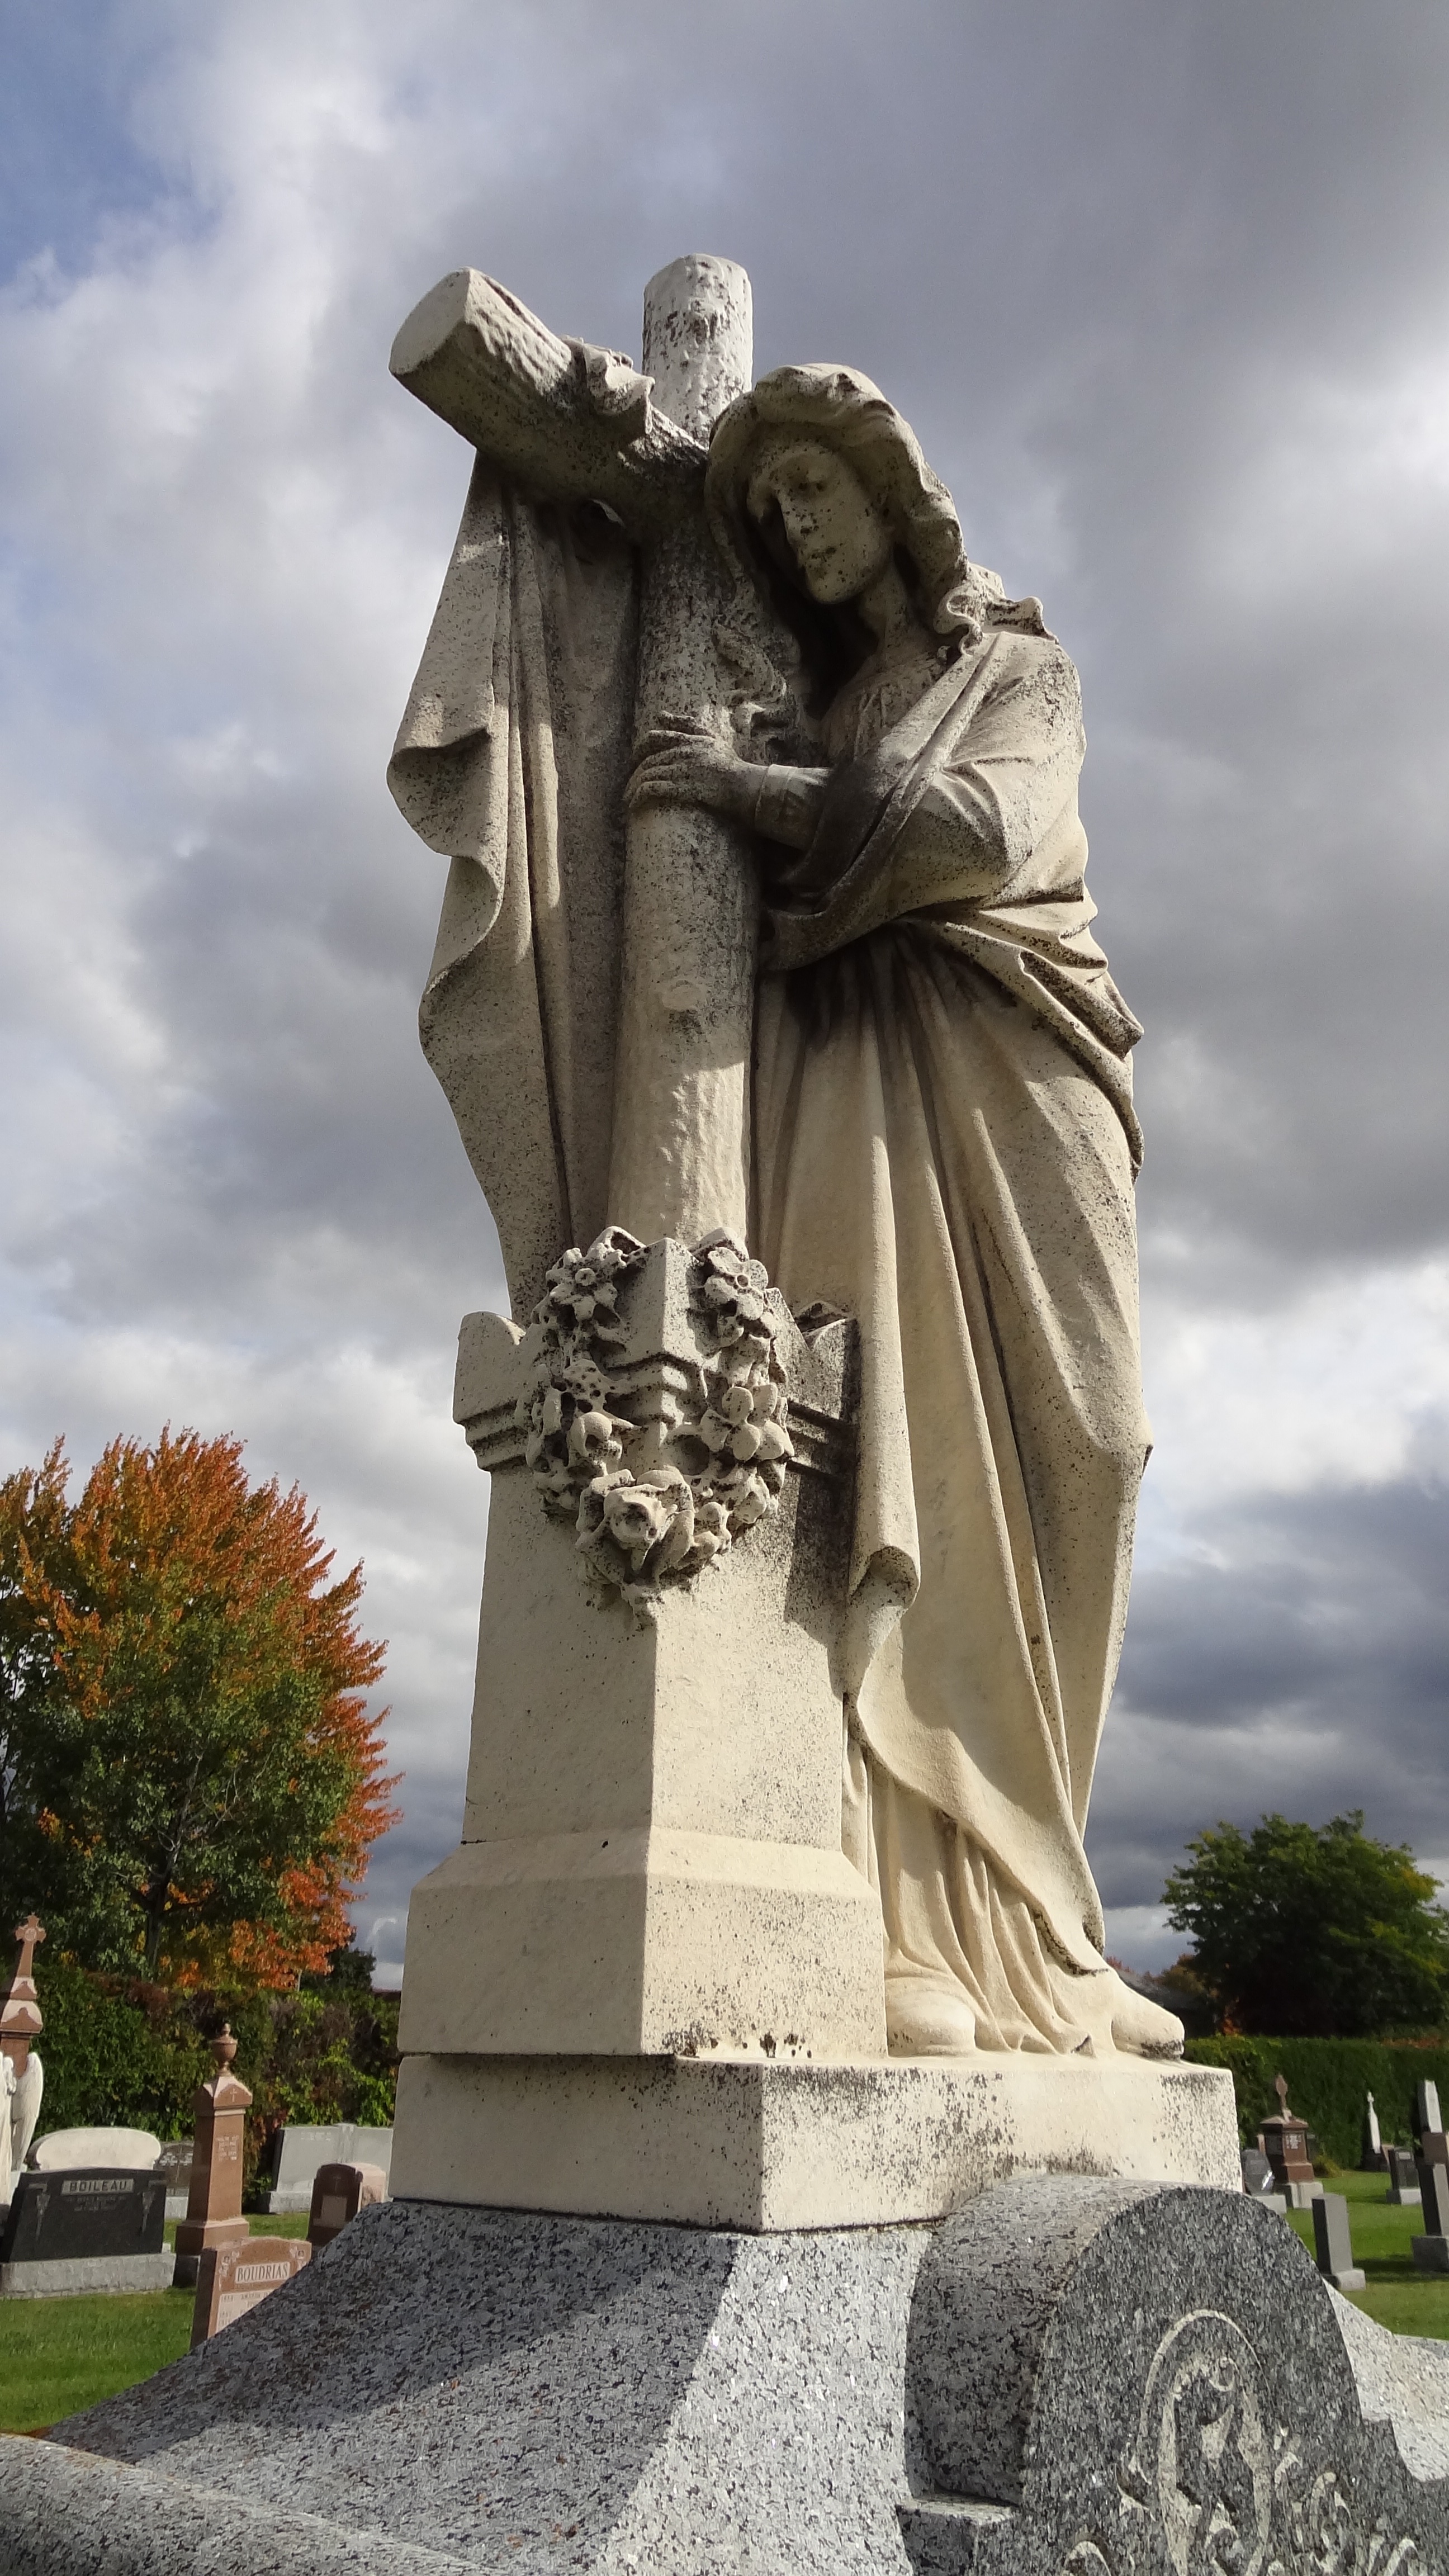
monument, statue, landmark, cross, cemetery, artwork, sculpture, memorial, art, temple, mary, ancient history